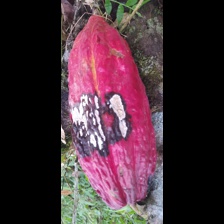
Label: moniliophthora